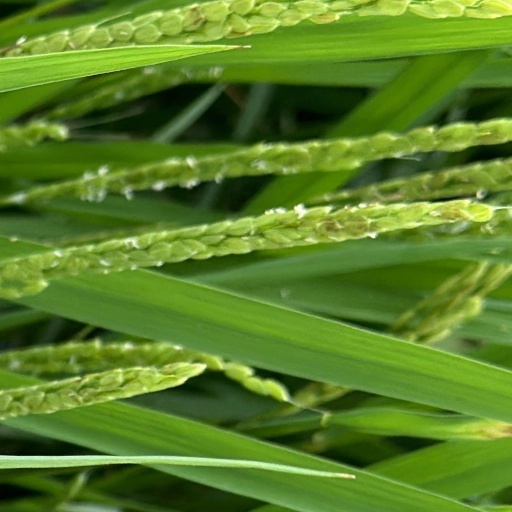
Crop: rice